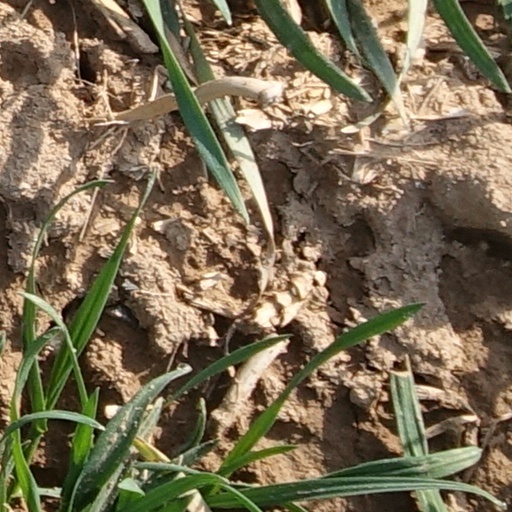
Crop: wheat